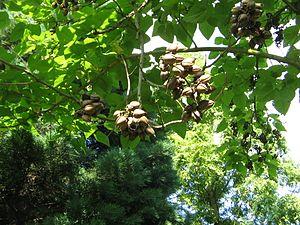
Paulownia tomentosa - fruits de l'année passée